Deutsche Rallye Meisterschaft

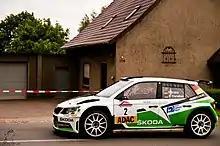
Three times champion Fabian Kreim at the 2015 ADAC Rallye Stemweder Berg

The Deutsche Rallye Meisterschaft (occasionally German Rally Championship or DRM) is Germany's and was West Germany's leading domestic motor rally competition. While having a background in dirt-surface off-road events the modern DRM is a tarmac rally competition, a condition it shares with Germany's World Rally Championship event Rallye Deutschland.